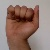
The image shows a hand gesture representing the letter 'A' in Indian Sign Language.